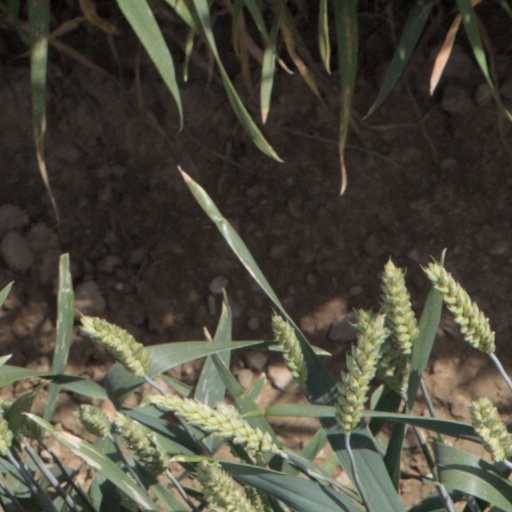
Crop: wheat